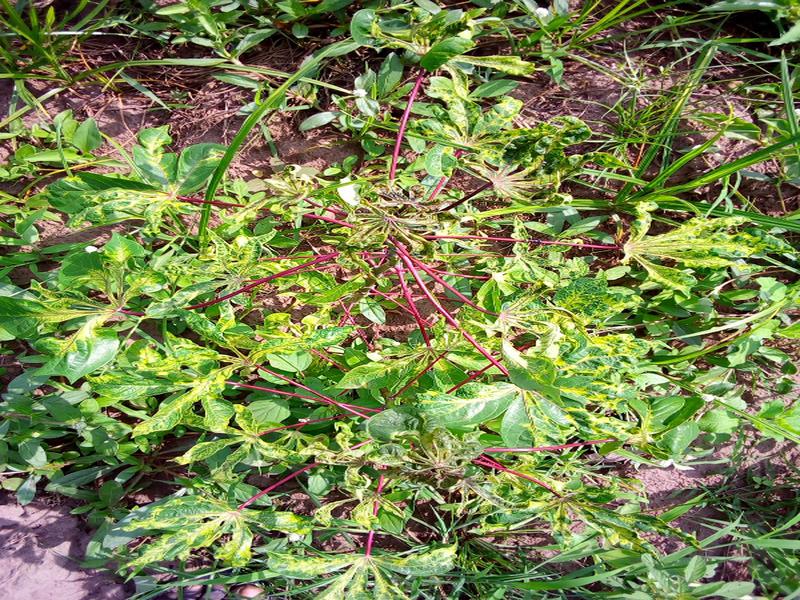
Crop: cassava
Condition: mosaic_disease